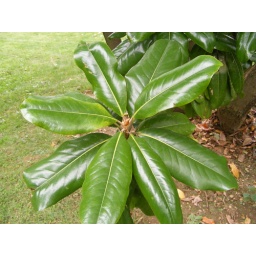
weird tree by the presidents house